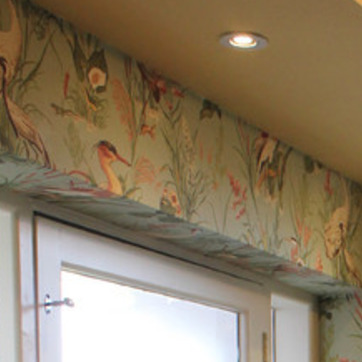
Material: wallpaper